22nd Battalion (New Zealand)

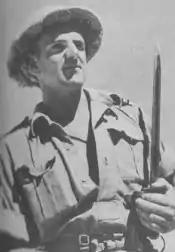
Keith Elliott, who received the Victoria Cross for his actions commanding a platoon from the 22nd Battalion during the disastrous Ruweisat Ridge action

In April 1942, the battalion was deployed to Syria along with the rest of the 2nd New Zealand Division, where they formed part of the Allied garrison that had been established there at the conclusion of the Syria–Lebanon campaign. Occupying positions at Alfrine, near Aleppo, the battalion was tasked with constructing defences and garrisoning the area in order to deter an attack through Turkey into Syria. They remained there until June 1942, when the New Zealanders were moved back to Egypt following German successes in the Western Desert. They subsequently took part in the fighting in the First Battle of El Alamein, including a disastrous action at Ruweisat Ridge where, after their anti-tank guns had been knocked out, over 350 members of the battalion were taken prisoner after being surrounded by German armour. Following these heavy losses, the battalion was reconstituted at Maadi, before returning to the line, rejoining the rest of the 2nd New Zealand Division around Ruweisat in late August 1942; during this time the battalion was briefly detached to the British 132nd Brigade, before returning to the 5th New Zealand Brigade at the start of September. It subsequently took part in the Second Battle of El Alamein before being withdrawn back to Maadi in November 1942.